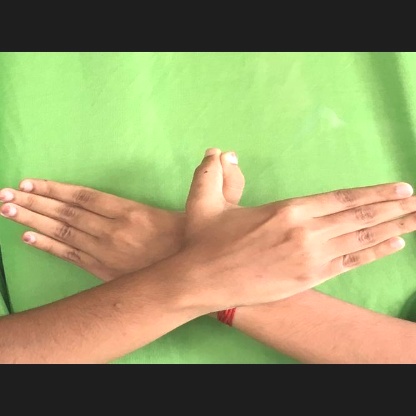
Mudra: Garuda